Crawford family of the White Mountains

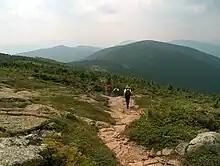
The Crawford Path between Mount Pierce and Mount Eisenhower in 2004

The origins of the Crawford family of the White Mountains, lie in the late-18th-century marriage of first cousins Abel Crawford and Hannah Rosebrook.